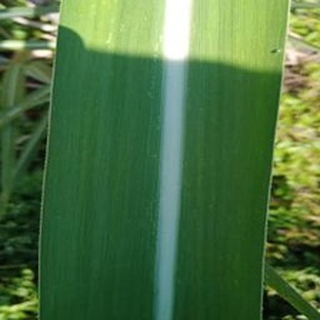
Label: healthy_sugarcane